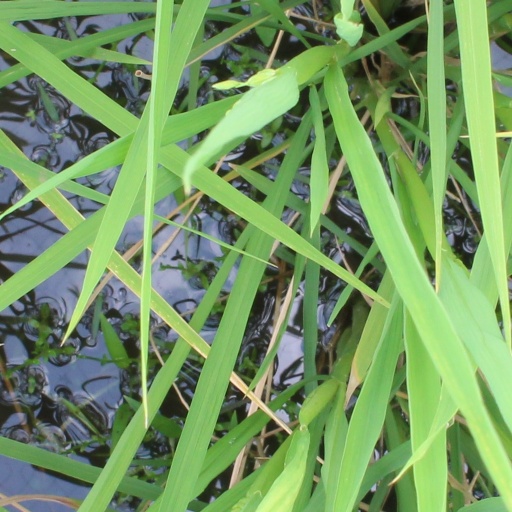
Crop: rice